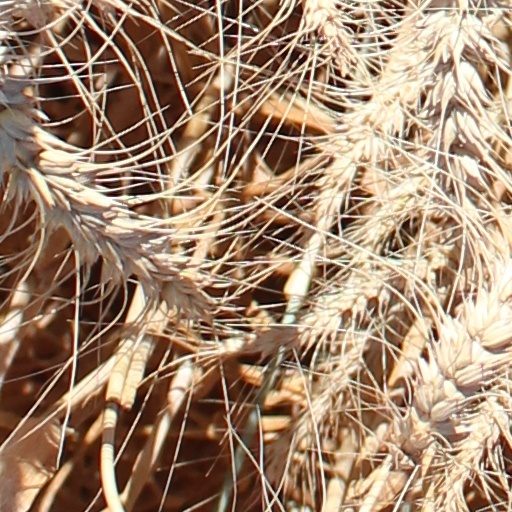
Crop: wheat